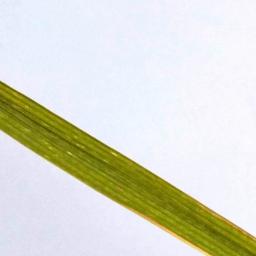
Label: Rice___Healthy